RAF Intelligence

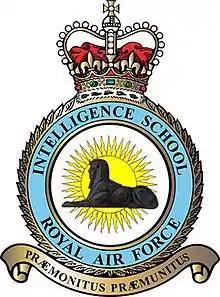
Former RAF Intelligence School badge 1942 to 1969

Personnel have been employed in intelligence duties since the formation of the RAF in 1918. But the first dedicated RAF Intelligence Branch was established in late 1939 following the outbreak of the Second World War on 3 September. This model was also adopted by other Commonwealth nations. The new Intelligence Branch was initially called the General Duties (Admin) Branch but later renamed the Administrative and Special Duties Branch (for Intelligence duties). At the time, officers of the Intelligence Branch performed the duty of Squadron Intelligence/Protection Officer or aircrew on ground tours in the Air Ministry Intelligence Department. These officers were mainly trained pilots on a ground tour or who for medical reasons could no longer fly. In 1939 the Secret Intelligence Service also established a dedicated Air Intelligence Section under the command of Group Captain F. W. Winterbotham (Chief of Air Intelligence, MI-6). During the Second World War, the Intelligence Branch became larger to encompass the Signals Intelligence staff at Bletchley Park and the Imagery Intelligence staff at RAF Medmenham.